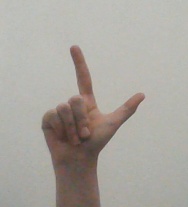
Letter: laam